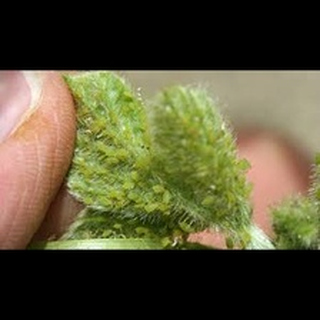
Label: wheat_aphid